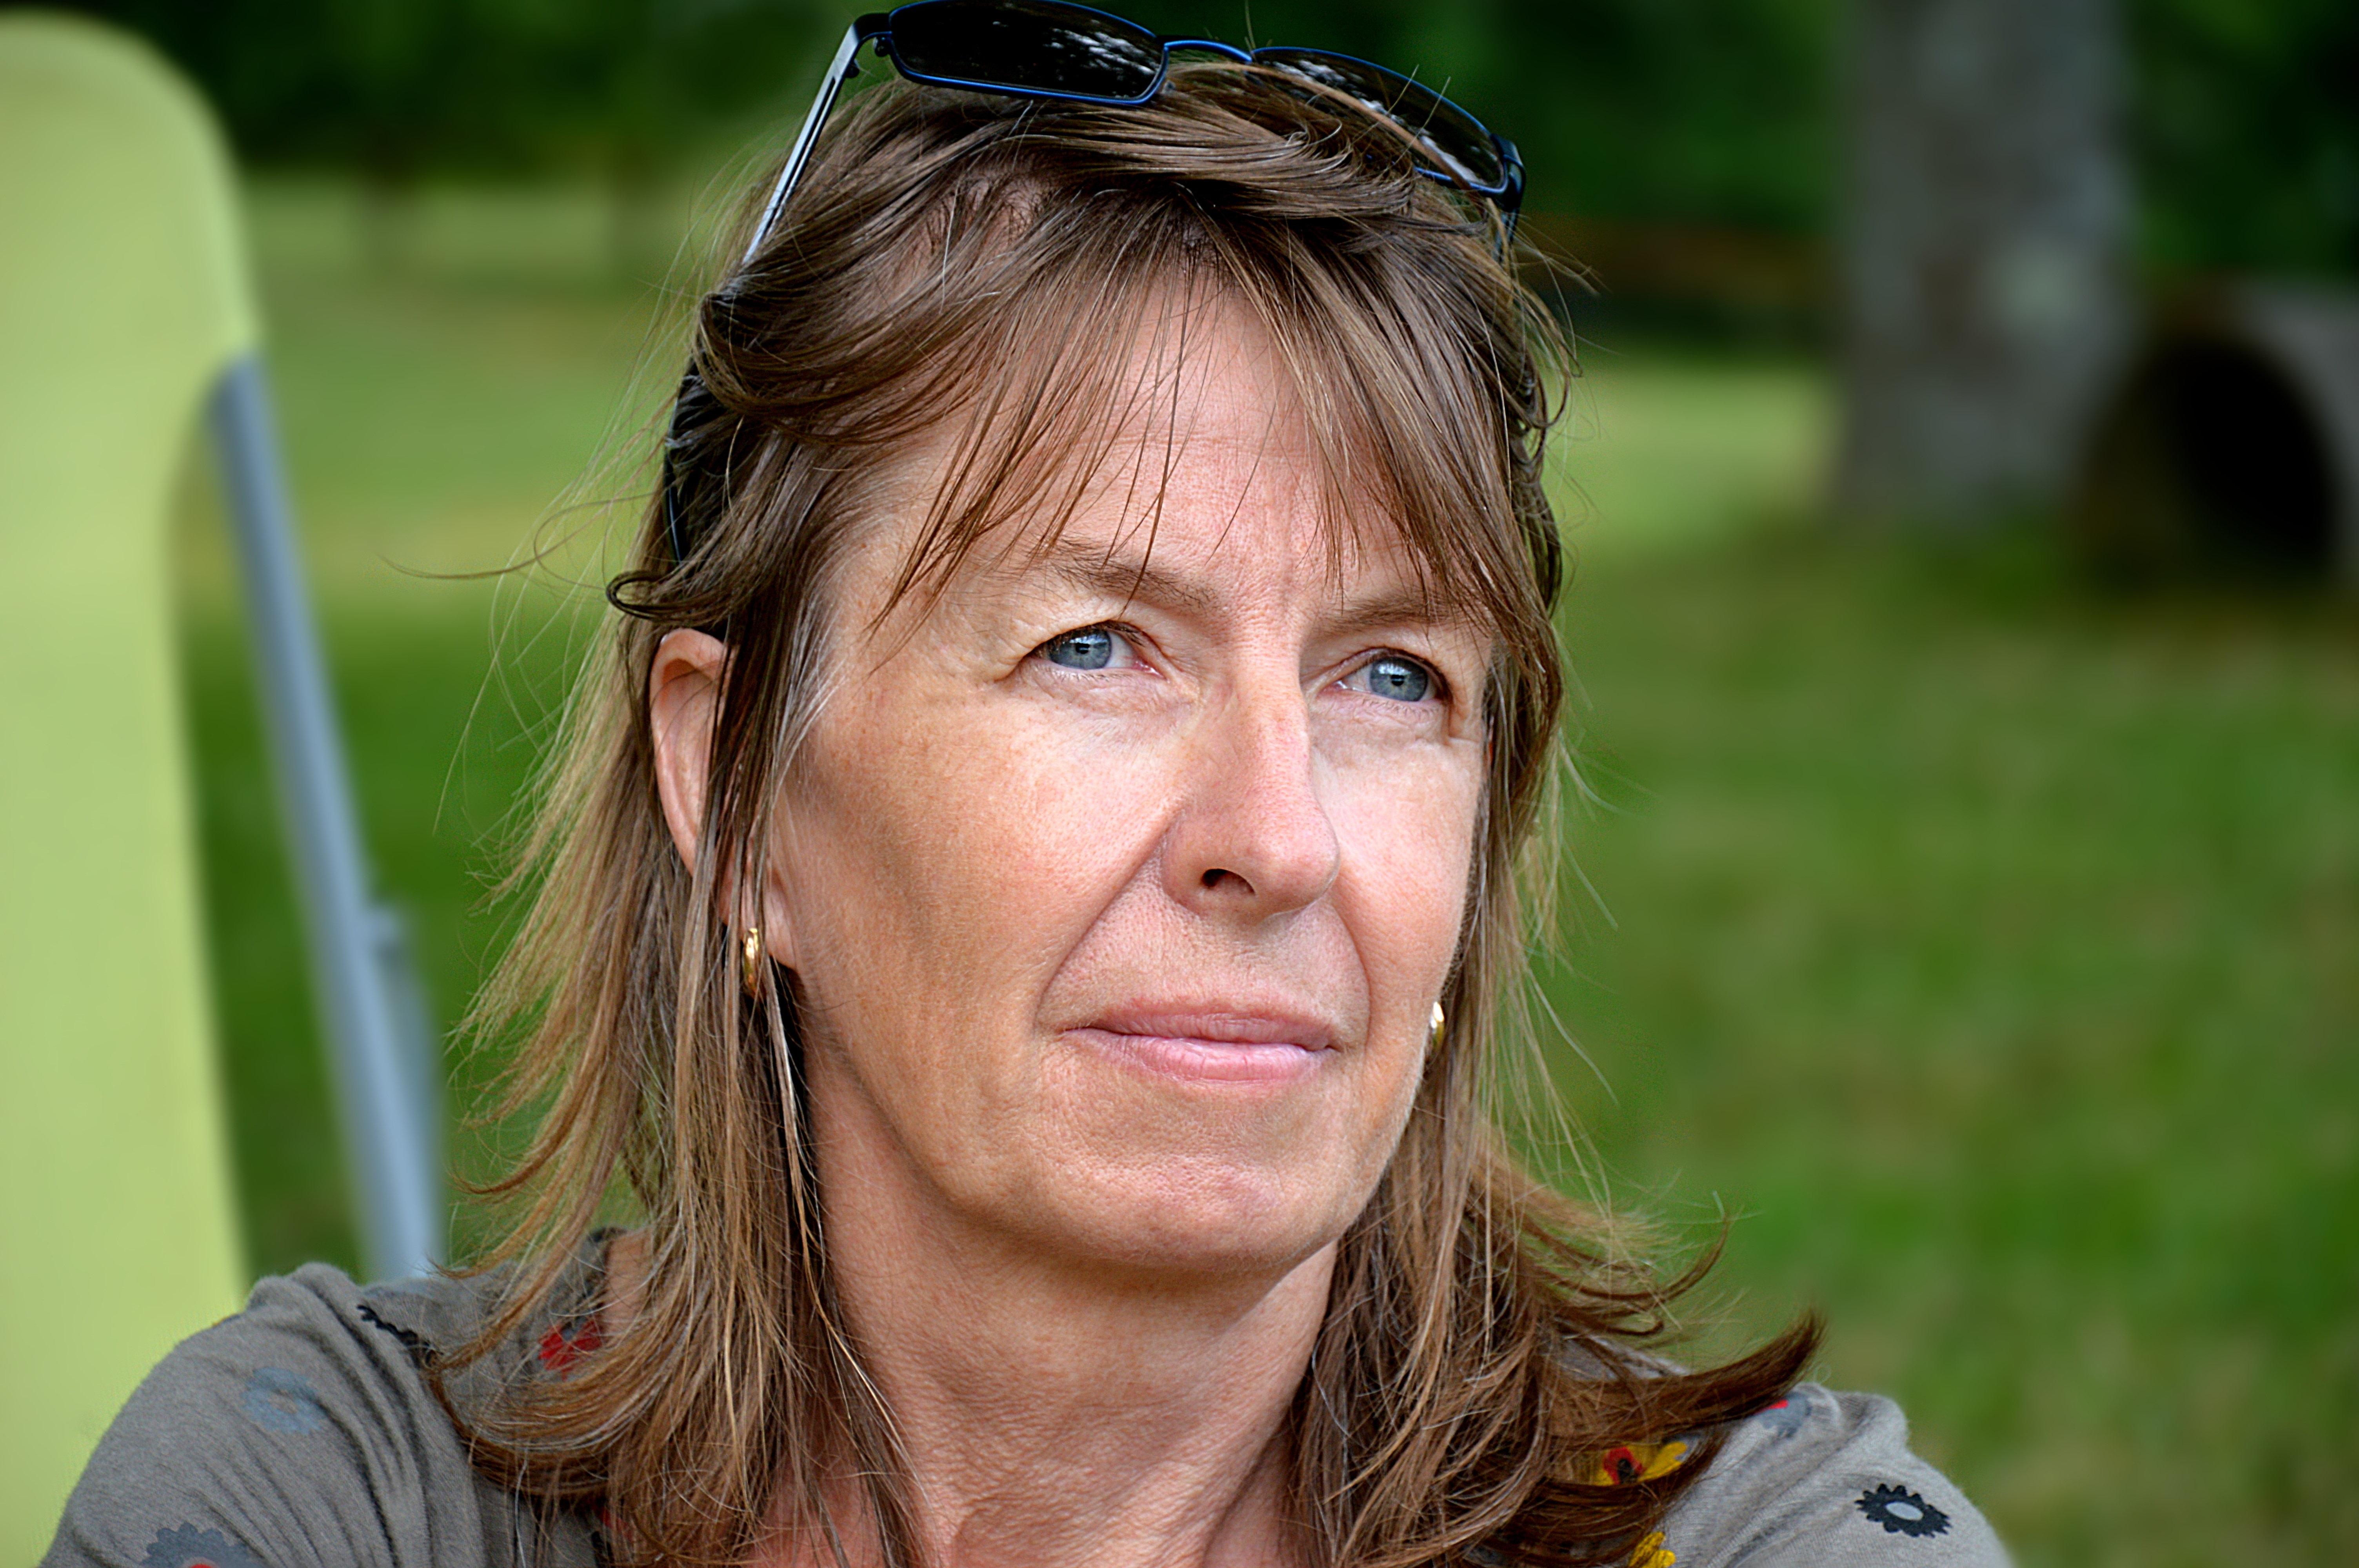
grass, person, people, girl, woman, portrait, lady, facial expression, smile, face, eye, head, look, beauty, blond, beautiful woman, portrait photography